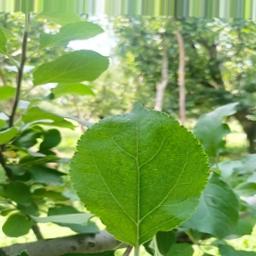
Label: Healthy